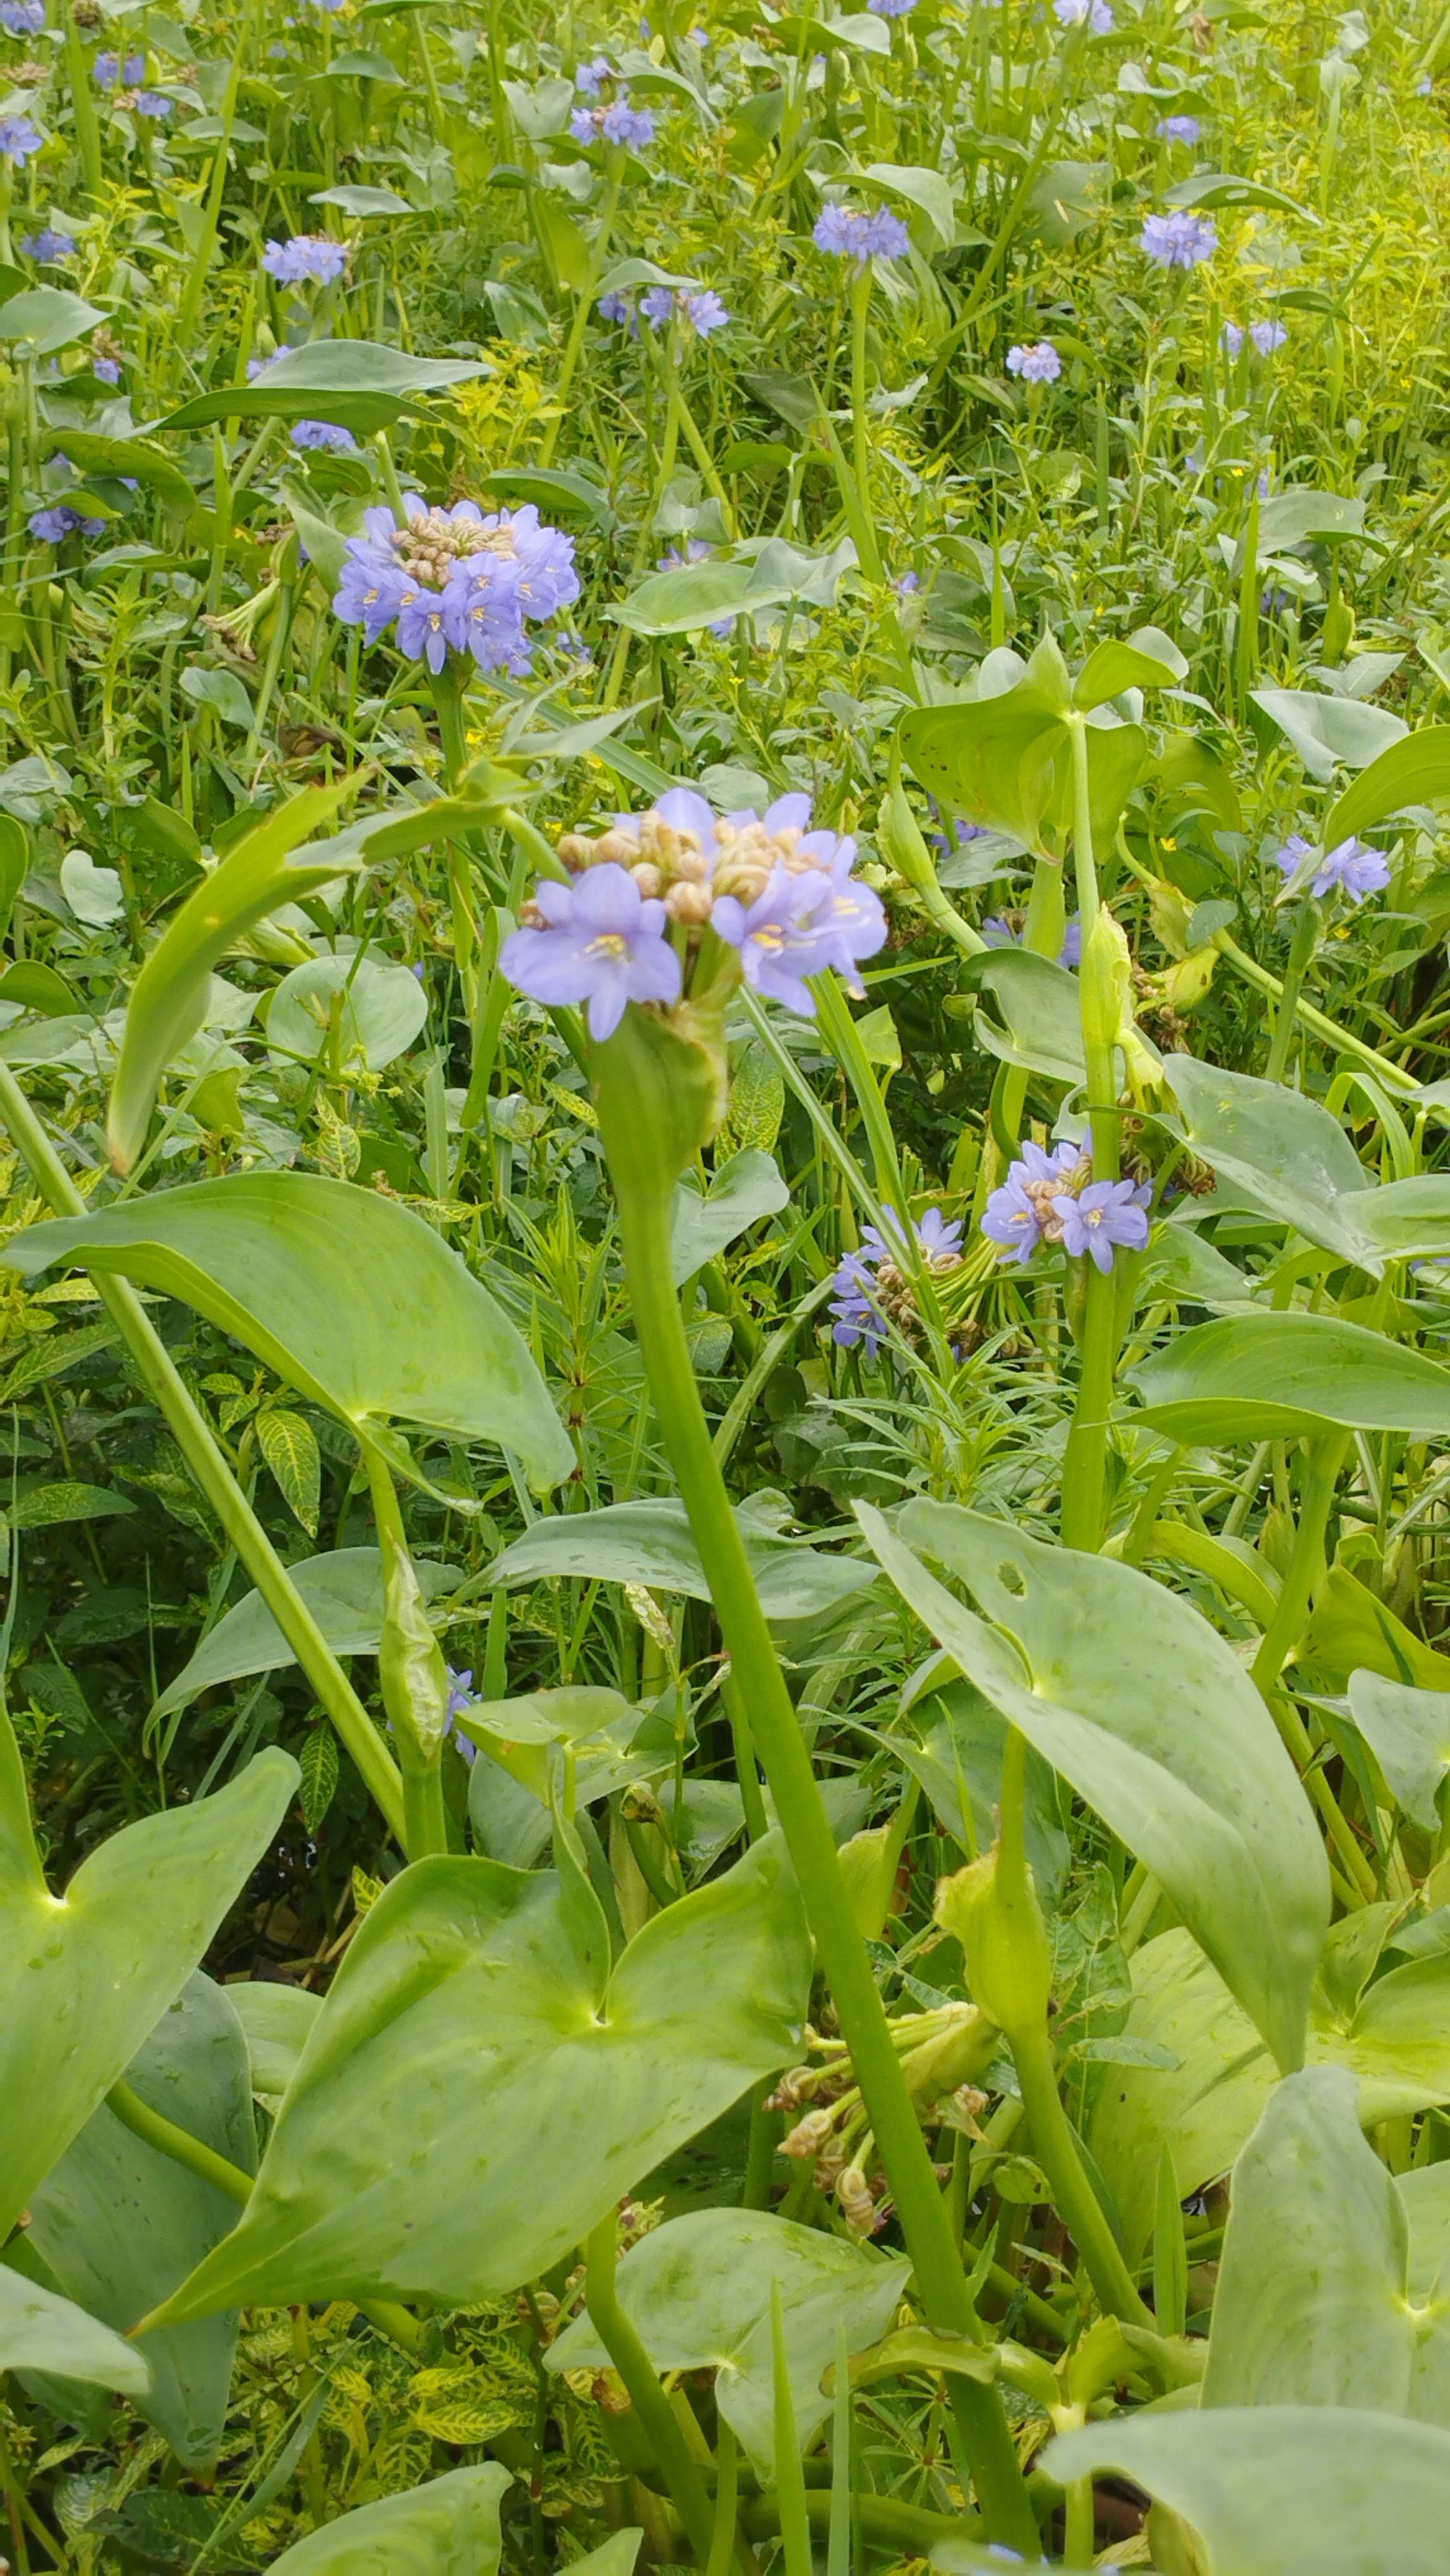
Species: Heartleaf False Pickerelweed (Monochoria korsakowii)